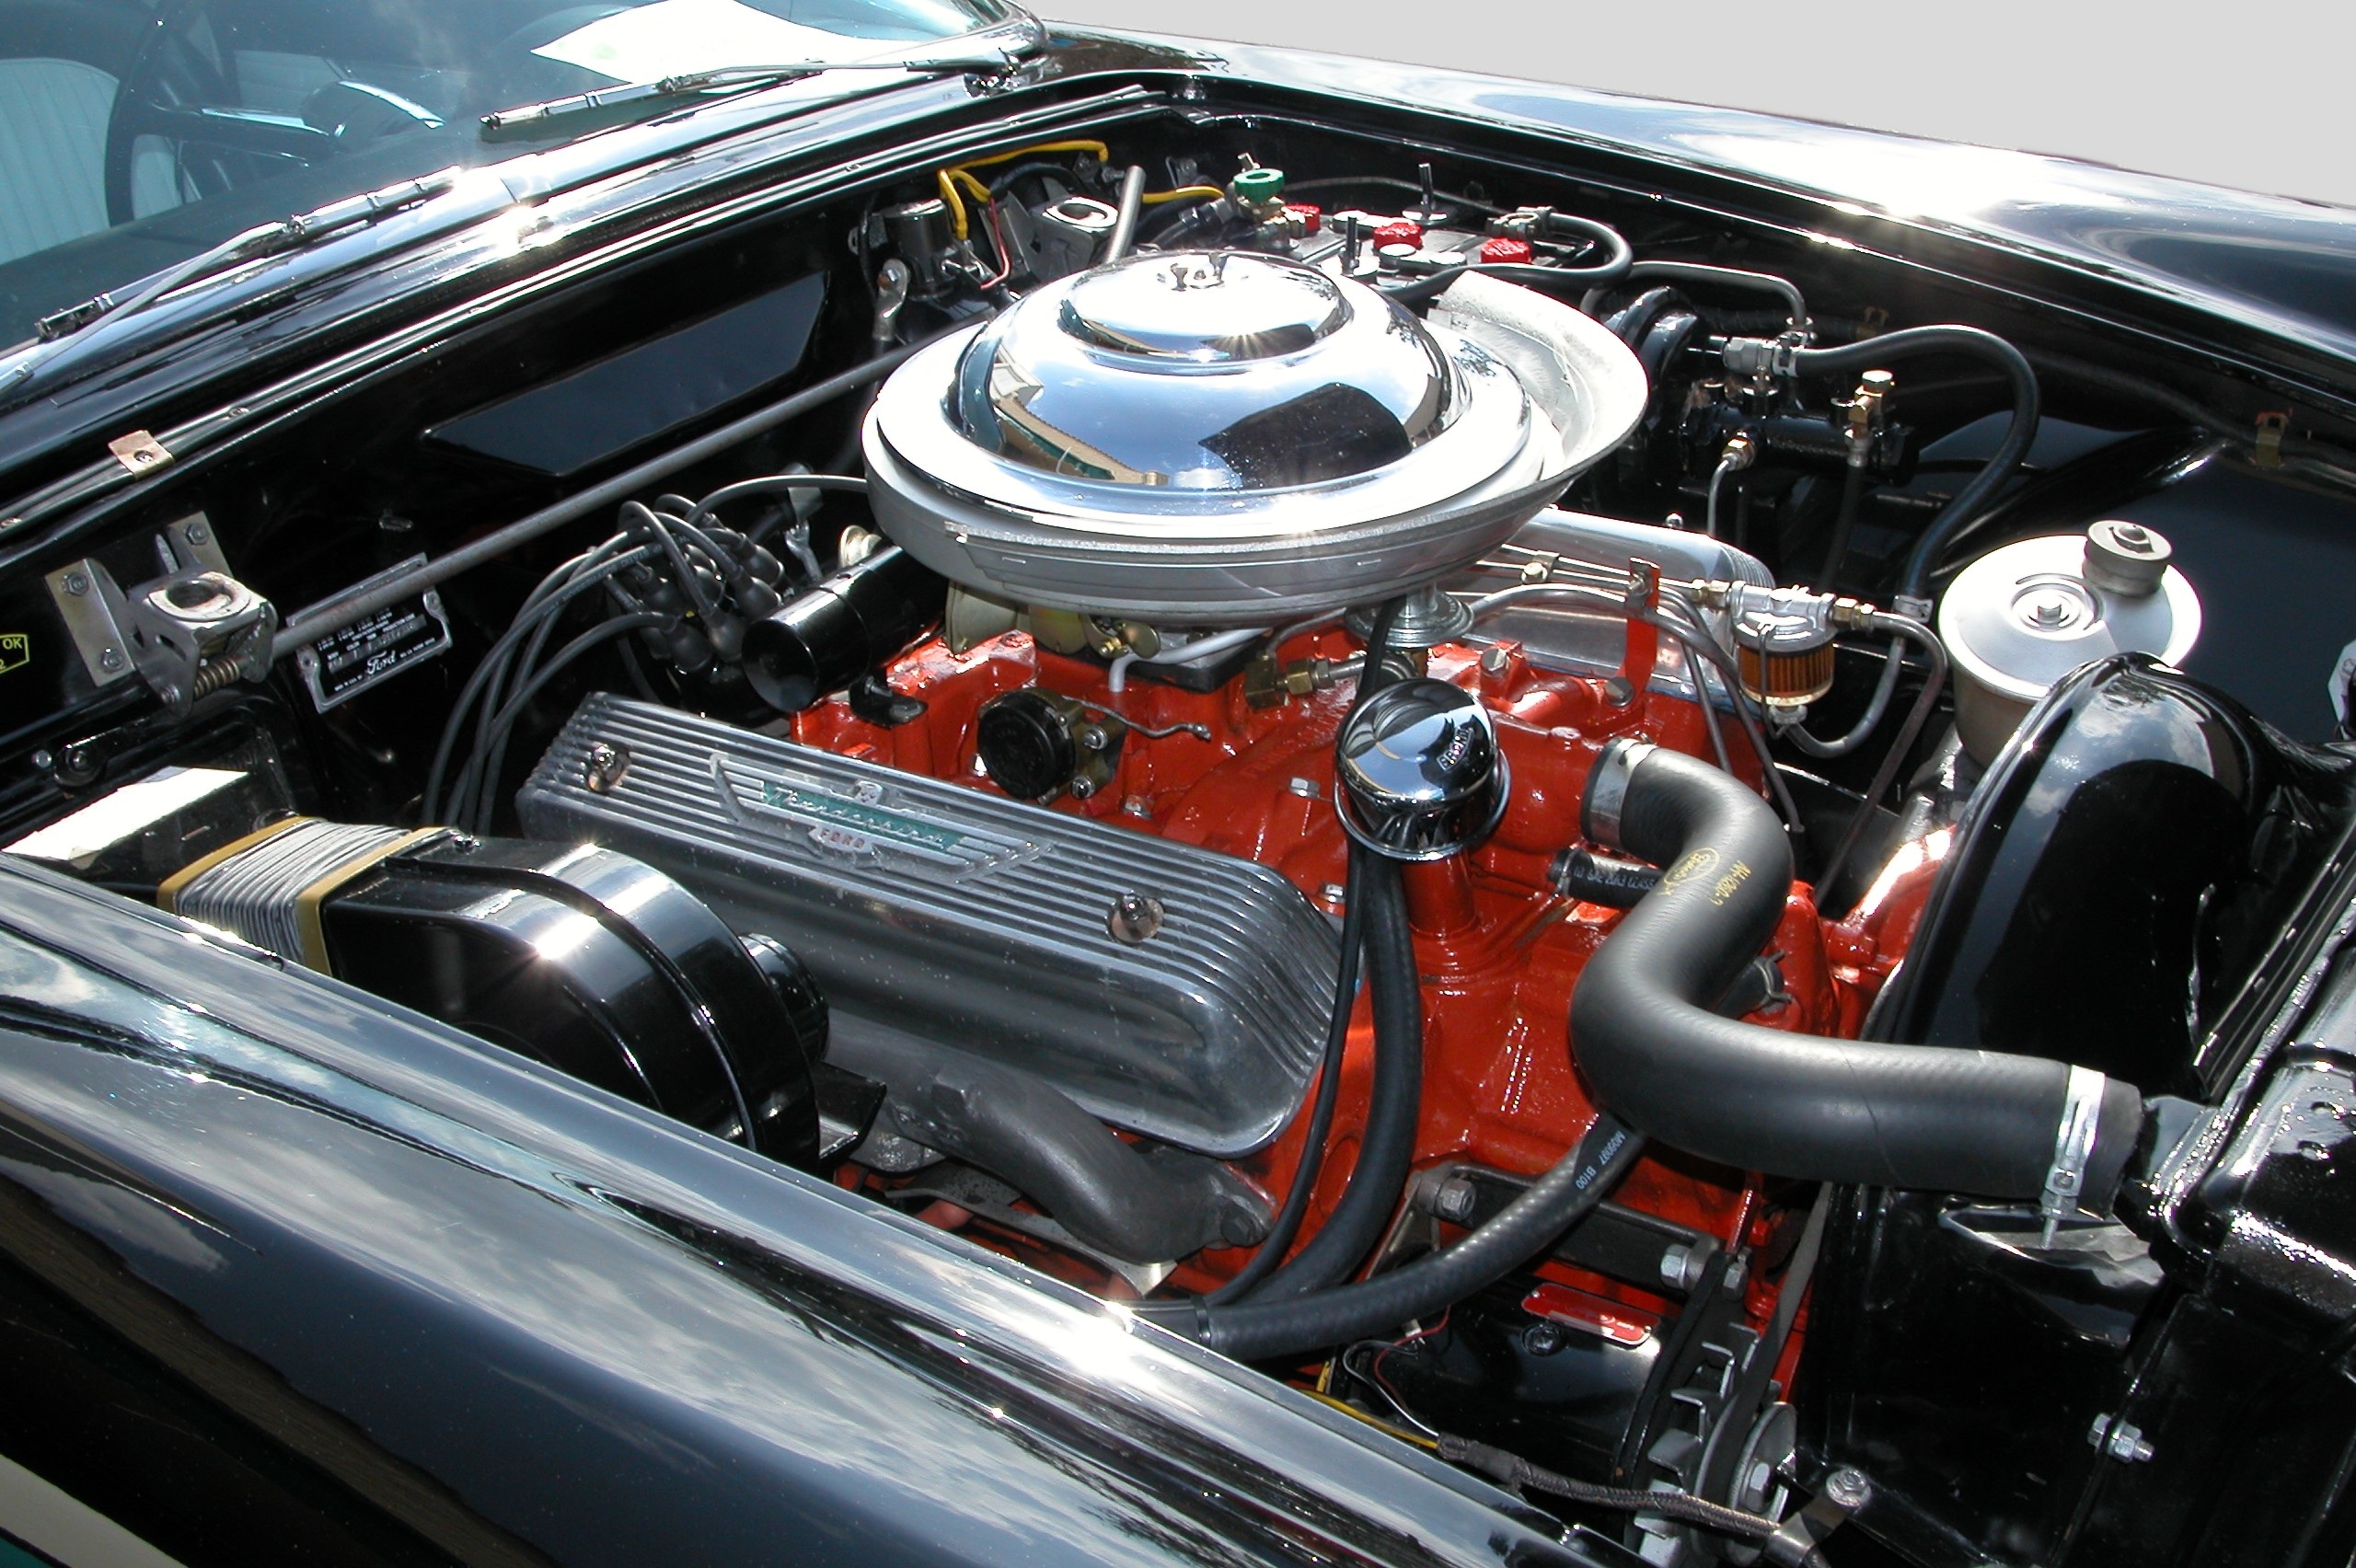
technology, car, automobile, transportation, repair, vehicle, drive, metal, clean, machine, business, speed, modern, automotive, sports car, motor vehicle, muscle car, power, chrome, design, mechanical, engine, motor, convertible, shiny, fuel, mechanic, metallic, car engine, customized, land vehicle, automobile make, automotive exterior, luxury vehicle, performance car